Rocas Atoll

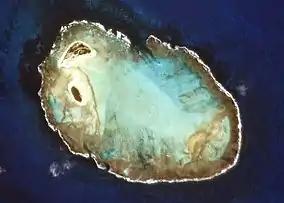
Rocas Atoll, Brazil, photographed from the International Space Station by the crew of Expedition 22.

The oval atoll is long and wide. The lagoon is up to deep and has an area of . The land area of the two islets (Cemitério Island, southwest and Farol Cay, northwest) is . Farol Cay accounts for almost two-thirds of the aggregate area. The highest point is a sand dune in the south of larger Farol Cay, with a height of . Both islets are overgrown with grasses, bushes and a few palm trees. The population consists of crabs, spiders, scorpions, sand fleas, beetles, large roaches, and many species of birds.